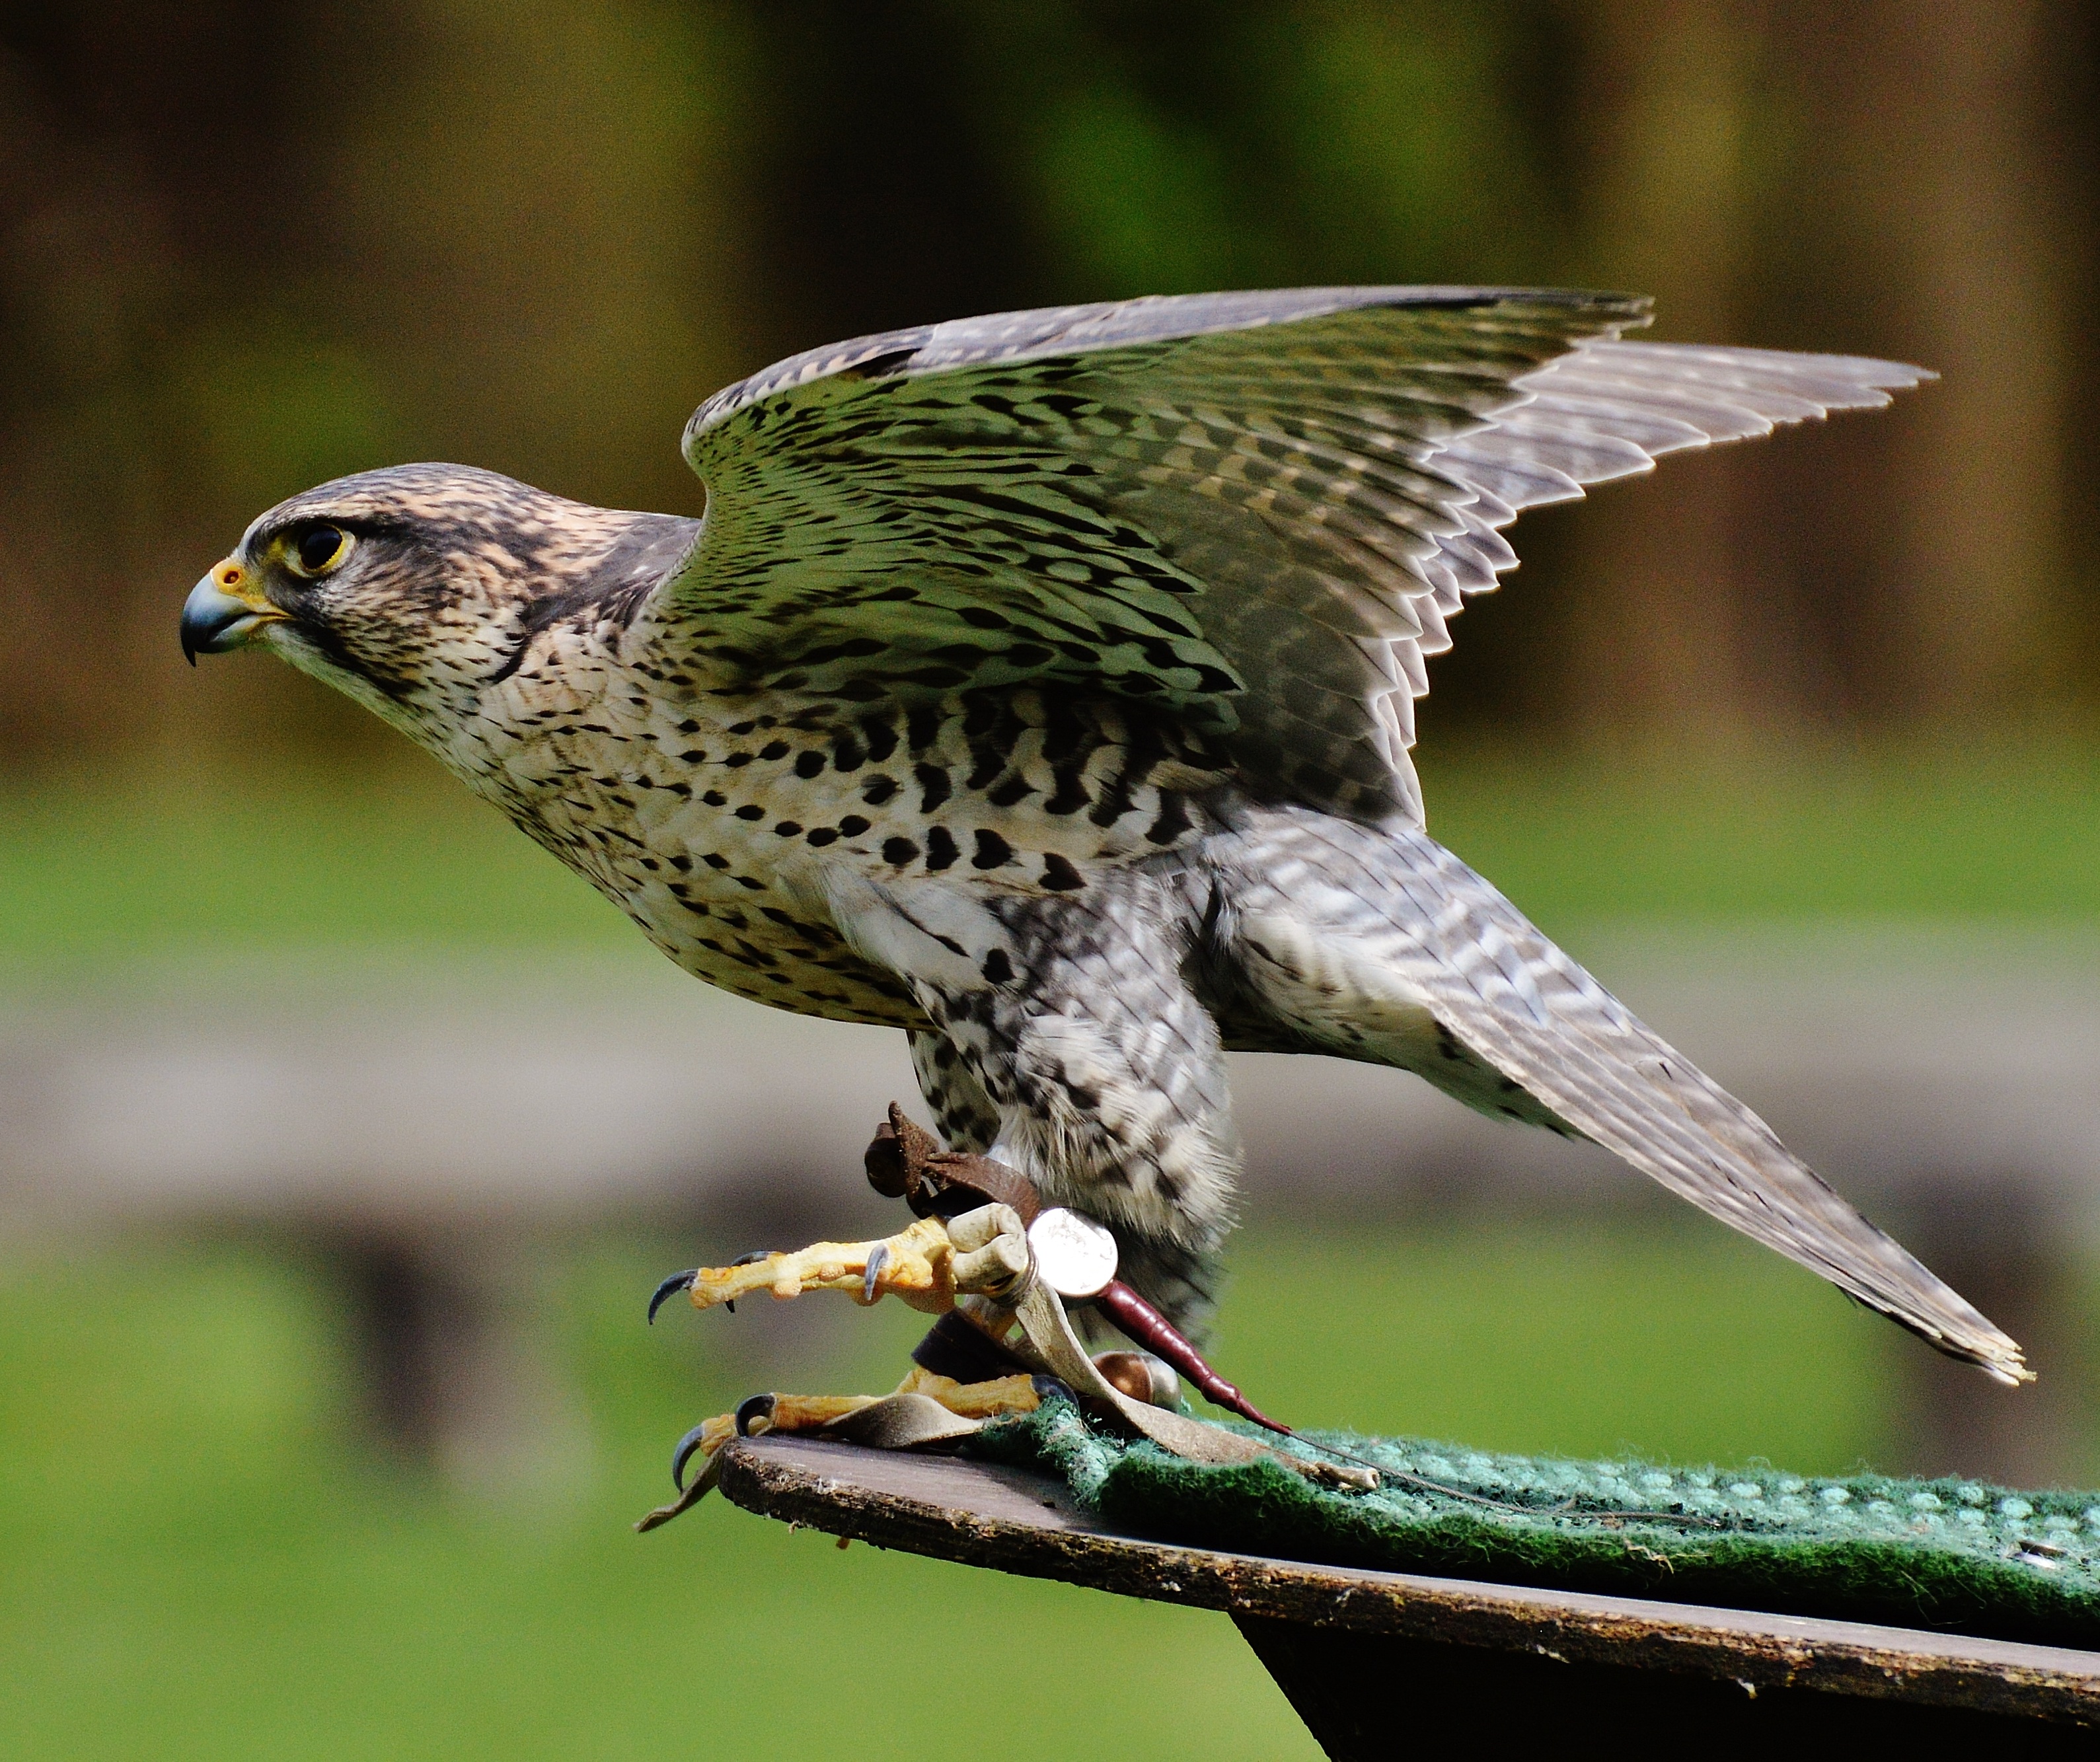
nature, bird, wing, animal, wildlife, beak, hawk, feather, fauna, raptor, plumage, bird of prey, wild animal, vertebrate, bill, falcon, animal world, wildlife photography, wildpark poing, accipitriformes